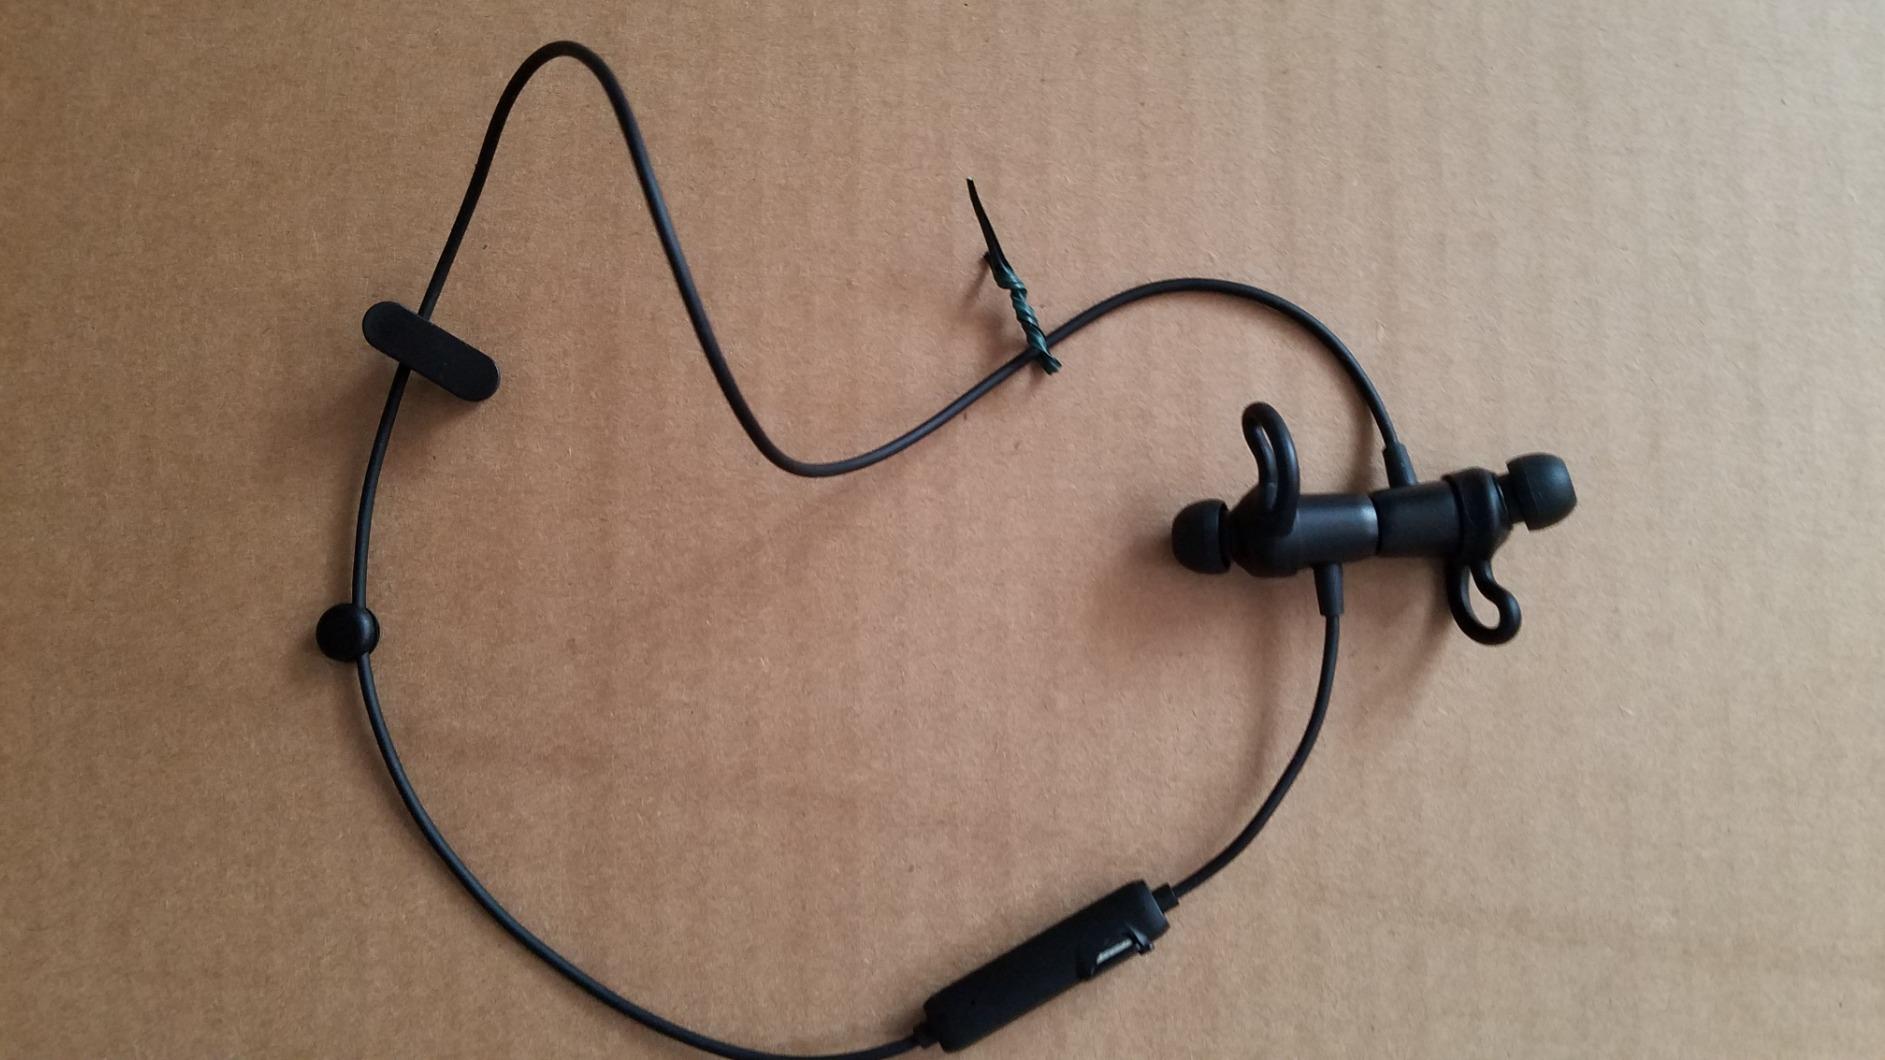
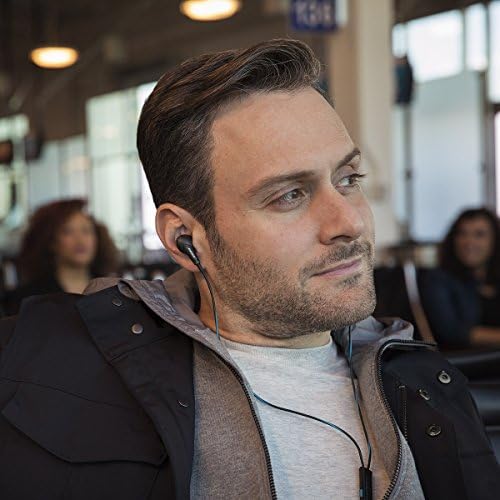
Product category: headphones
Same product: no